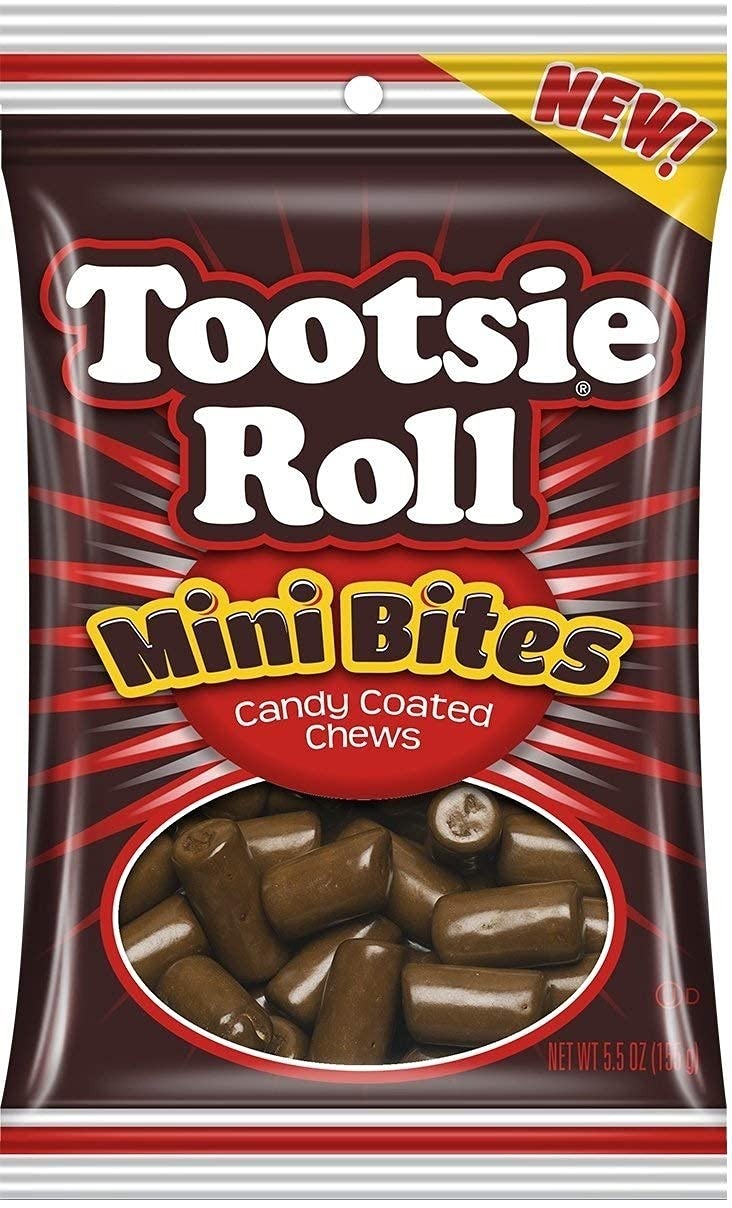
Item Name: Tootsie Roll Mini Bites Candy Coated Chews 5.5 oz
Bullet Point 1: Mini Bites Candy Coated Chews: 5.5 Ounce Bag Of Tootsie Roll Style Chews
Bullet Point 2: New Year And Birthday Treats: Fun Candy Bites For Parties And Celebrations
Bullet Point 3: Toffee Candy Bites: Sweet And Crunchy Mini Bites In A Bag
Bullet Point 4: Individually Wrapped Candy: Perfect For Sharing And Enjoying
Bullet Point 5: Kosher Certified Candy: Delicious And Kosher Certified Treats
Value: 5.5
Unit: Ounce

Price: 1.68